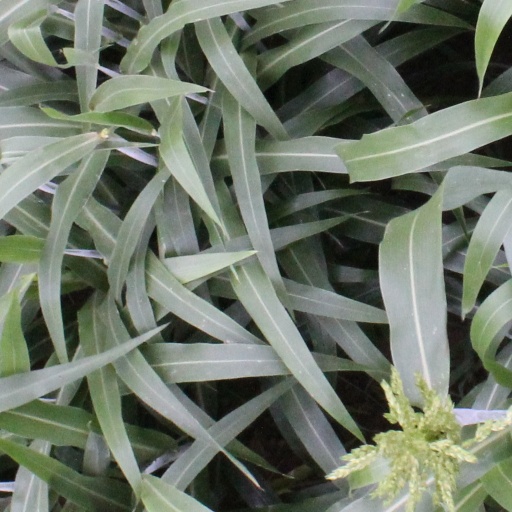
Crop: sorghum